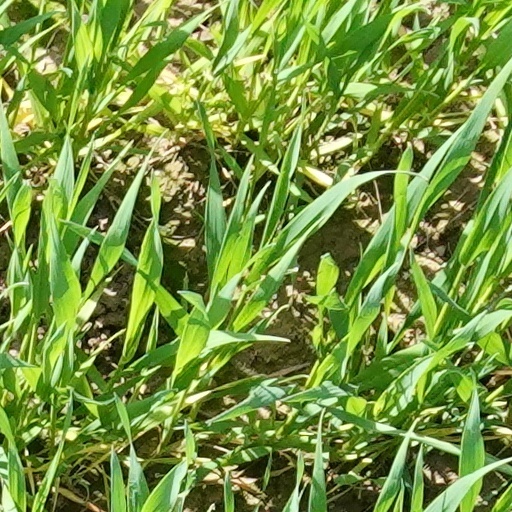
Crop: wheat